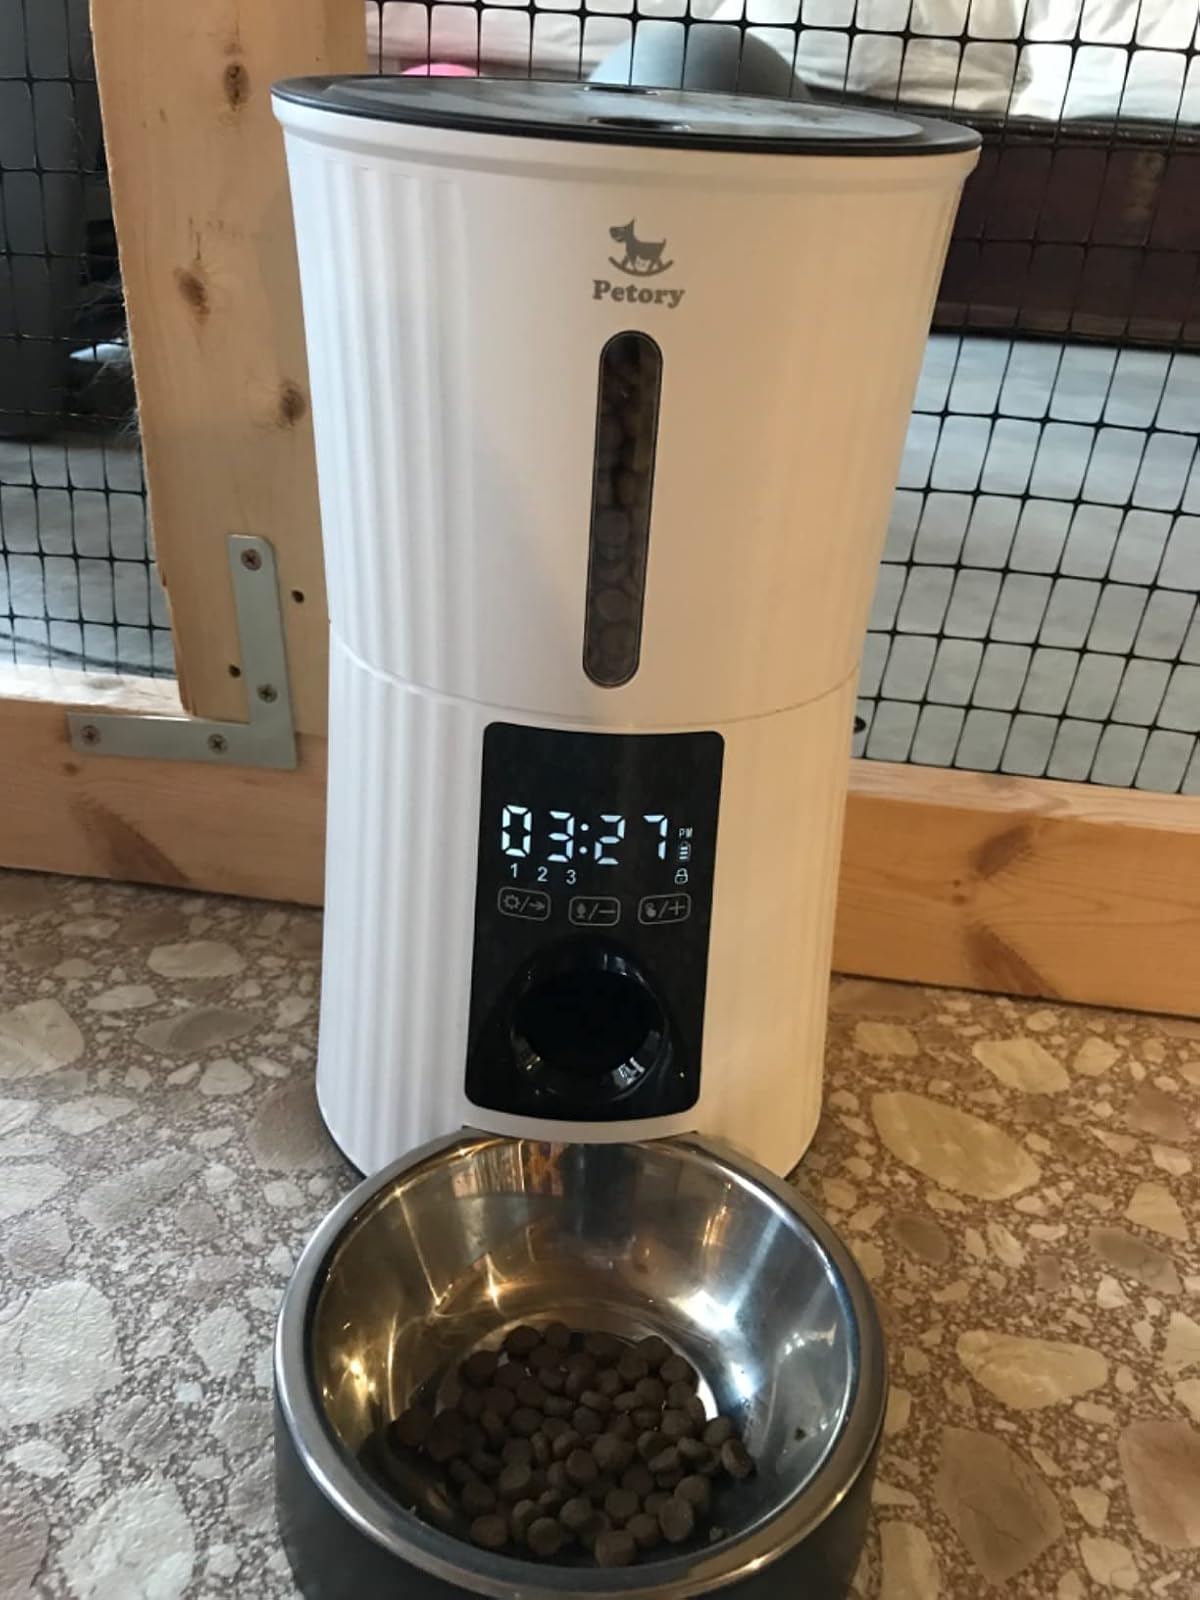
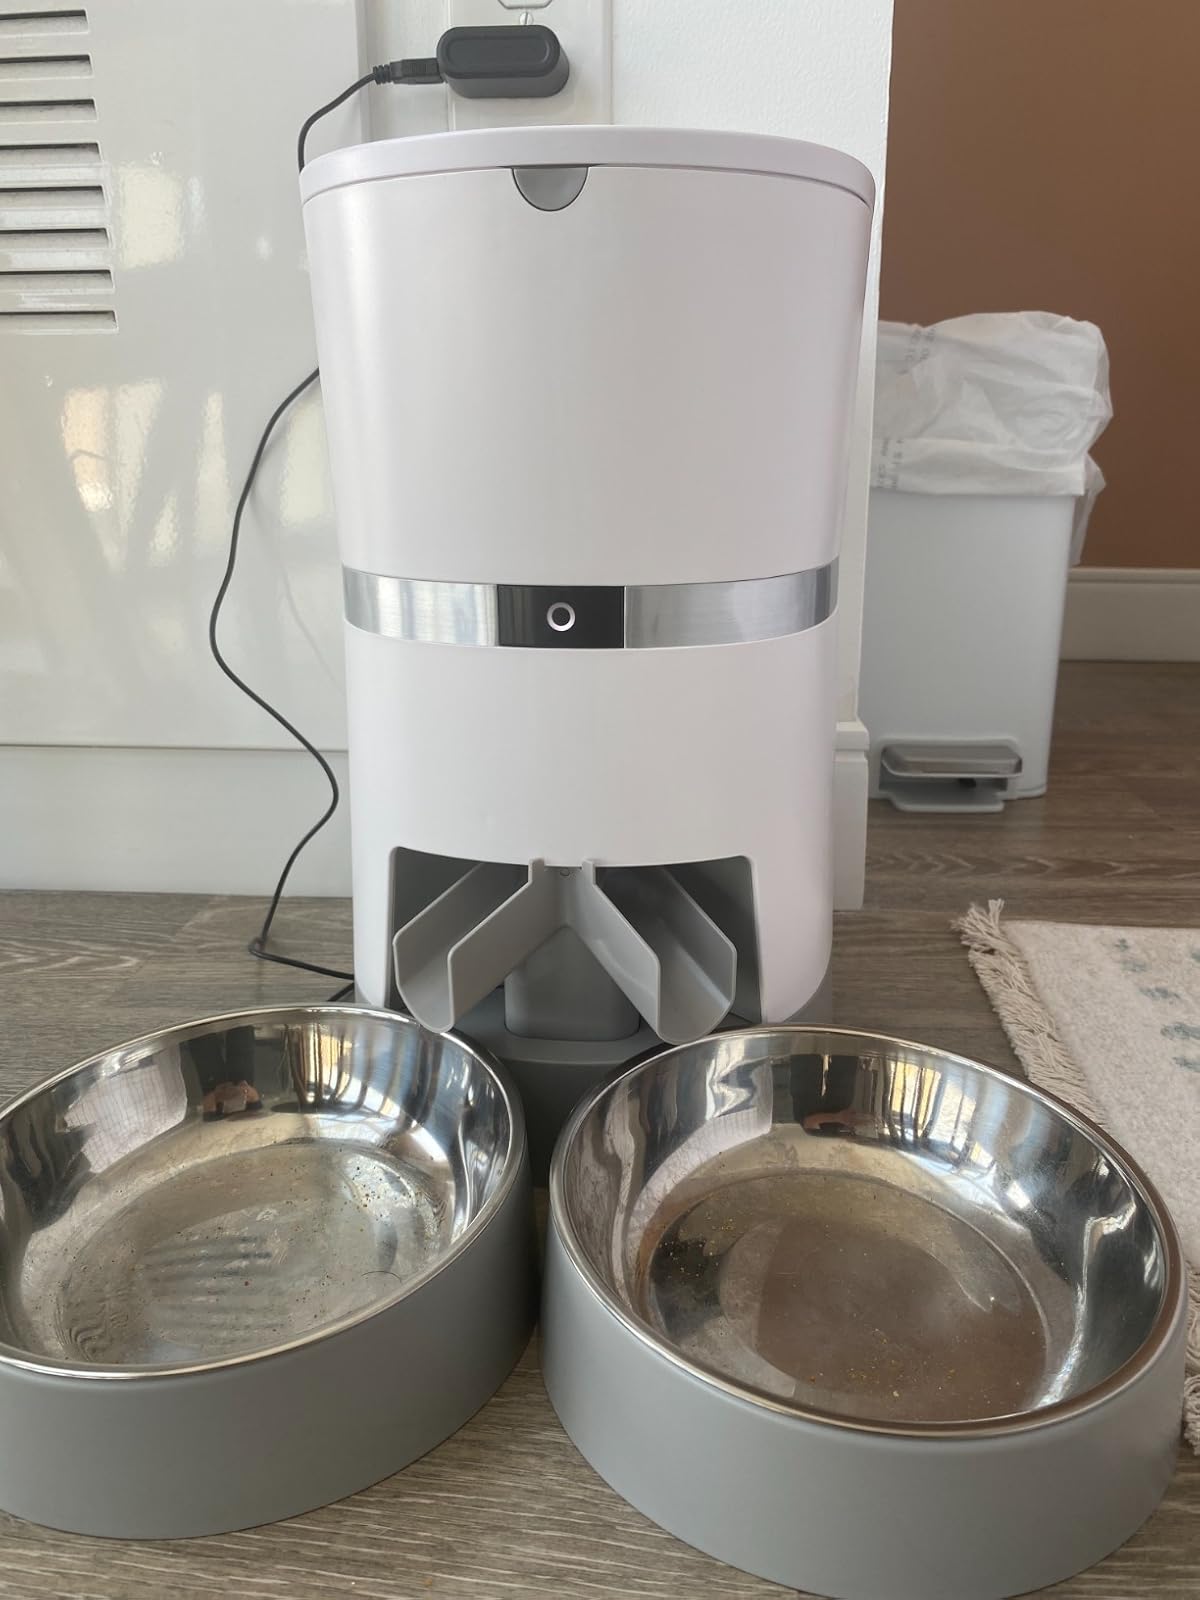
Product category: items_feeder
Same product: no